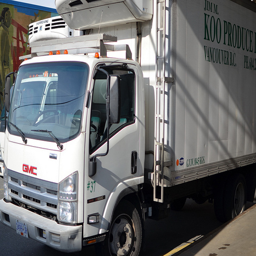
A small transport truck with a white trailer.
A close up of a white delivery truck parked next to a sidewalk
A truck is ready to haul produce to the next destination
A truck is sitting parked on a road.
a close up of a truck with another truck behind it